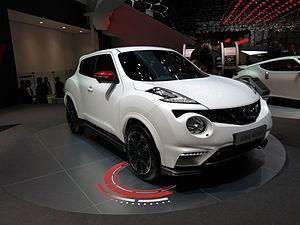
Salon international de l'automobile de Genève 2015